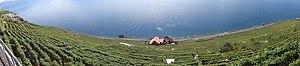
""Vigneoble du Dezaley"" en Suisse avec vue sur le lac Léman et les Alpes suisses et françaises. Ce vigneoble se situe sur le district de Lavaux et fait partie du Patrimoine mondial de l'UNESCO."
Le Dézaley Grand Cru est un vin de Lavaux, région viticole du canton de Vaud en Suisse, au bord du lac Léman.